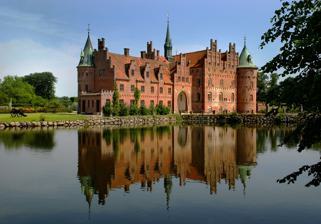
Building: Egeskov Castle
Country: Unknown
Year built: 1554
Castle in Funen, Denmark Egeskov Castle Egeskov Slot General information Type Water castle Country Denmark Completed 1554 Egeskov Castle ( Danish : Egeskov Slot ) is located near Kværndrup , in the south of the island of Funen , Denmark . The castle is Europe 's best preserved Renaissance water castle . History Egeskov was first mentioned in 1405. The castle structure was erected by Frands Brockenhuus in 1554. Due to the troubles caused by the civil war known as the Count's Feud (Danish: Grevens fejde ), general civil unrest , and a civil war introducing the Protestant Reformation , most Danish noblemen built their homes as fortifications. The castle is constructed on oaken piles and located in a small lake with a maximum depth of 5 metres (16 ft).  Originally, the only access was by means of a drawbridge . According to legend, it took an entire forest of oak trees to build the foundation, hence the name Egeskov (oak forest). The estate has belonged to the Bille-Brahe family since 1784, when they acquired it from descendants of the Brockenhuus family. In 1882 it was inherited by the counts Ahlefeldt-Laurvig-Bille , who still own it. Castle architecture Outside, the castle is a Late Gothic building. Inside the original elements already show Renaissance design. The castle consists of two long buildings connected by a thick double wall, allowing defenders to abandon one house and continue fighting from the other. The double wall is over one meter thick and contains secret staircases and a well . Defenders were able to attack an enemy's flanks from the two round corner towers . Other medieval defences include artillery ports, scalding holes and arrow slits . The bricks composing the castle are of an oversized medieval type sometimes called "monks bricks". The conical towers are constructed in a series of separate panels. The architecture includes depressed and round-arched windows, round-arched blank arcading within the gables , and a double string course between the high cellar and the ground floor. The structure contains some of the early indoor plumbing design first used in Europe with vertical shafts for waste. The thick double wall also contains a water well which is accessed from the servants kitchen in the east house.  Several of the large rooms have massive parallel exposed beams with some end carving. Castle contents Contents of the castle include a massive iron chest from at least as early as the 16th century, which derived from Hvedholm Castle , a property earlier owned by the Egeskov estate about twenty kilometers to the west. Numerous oil paintings are found within the castle including a large painting in the great hall on the first floor of Niels Juel , who defeated the Swedish force in the Battle of Køge Bay in the year 1677. Gardens and lands Other buildings belonging to Egeskov include Ladegården , a thatched half-timbered building which is now part of the museum. Other buildings are used by the museum and for farming. Surrounding the castle is an old park, covering 20 hectares (49 acres) of land. The park is divided into a number of gardens. The renaissance garden features fountains , a gravel path and topiary figures. The fuchsia garden, one of the largest in Europe, contains 104 different species. Other gardens near the castle include an English garden , a water garden , an herb garden , a vegetable garden , and a peasant's garden ( bondehave ). The gardens also feature four hedge mazes . The oldest is a beech maze several hundreds of years old. This garden is trimmed every year to prevent the trees from dying. The newest maze is the world's largest bamboo maze. It features a Chinese tower in the centre, and a bridge from the tower provides the exit from the maze. The parks feature a three-meter-tall sundial designed by Danish poet and mathematician, Piet Hein . The land surrounding the castle also includes a number of playgrounds and children's play structures. The estate includes an additional eight square kilometres; 2.5 square kilometres (0.97 sq mi) is forest, with the rest being farmland. In 1986, a full-sized replica of the castle was built in Hokkaidō , Japan , to hold an aquarium . This was constructed with the permission of the Egeskov's owners at the time, Count Claus and Countess Louisa Ahlefeldt-Laurvig-Bille. Museums Egeskov is home to the following museums . A vintage automobile collection A vintage motorcycle collection A collection describing the history of agriculture A collection of flying vehicles A collection of Falck and other emergency vehicles Most of the castle is open to the public, except for the areas used by Count Michael Ahlefeldt-Laurvig-Bille . The museum of agriculture and the horse wagon collection is located in the building Ladegård mentioned previously. Three large modern buildings are occupied by the vintage automobile collection, the vintage motorcycle collection, the Falck collection, and by a collection of airplanes and helicopters . The Falck collection is a collection of vehicles from the Danish rescue company, Falck , emergency vehicles such as fire trucks , ambulances , rescue boats , and other assorted emergency vehicles . List of owners From To Owner c. 1405 Lydike and Jørgen Skinkel c. 1470 Johan Sinkel 1516 Otto and Poul Skinkel 1518 1533 Laurids Skinkel 1533 1536 Hilleborg Pedersdatter Bille and her daughters Anne, Hilleborg and Rigborg 1536 1545 Anne, Hilleborg and Rigborg 1545 1569 Frands Brockenhuus 1569 1604 Laurids Brockenhuus 1604 1615 Laurids Brockenhuus's heirs 1615 1615 Hans Pogwish 1616 1630 Jacob Ulfeldt 1630 1640 The children of Jacob Ulfeldt 1640 1648 Laurids Ulfeldt 1648 1656 Oluf Parsberg 1656 1666 Otto Krag 1666 1688 Anna Rosenkrantz 1688 1713 Niels Krag the Elder 1713 1722 The widow of Niels Krag 1722 1740 Niels Krag the Younger 1740 1784 Sofie Juel 1784 1789 Henrik Bille-Brahe 1789 1810 Car. Agnese Raben 1810 1857 Preben Bille-Brahe 1857 1871 Fr. Siegfried Bille-Brahe 1871 1882 Frantz Preben Bille-Brahe 1882 1912 Jul. Ahlefeldt-Laurvig-Bille 1912 1919 C. Jessy Bille-Brahe 1919 1946 Fr. Pr. Ahlefeldt-Laurvig-Bille 1946 1985 Gregers and Nonni Ahlefeldt-Laurvig-Bille 1985 1994 Claus and Louisa Ahlefeldt-Laurvig-Bille 1994 — Michael Ahlefeldt-Laurvig-Bille Gallery Exterior view Exterior view Exterior view Exterior view See also Horne Church List of castles and palaces in Denmark Medieval warfare Siegecraft References